Colt AR-15

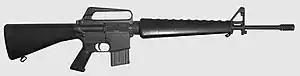
1973 Colt AR-15 SP1 rifle with "slab side" lower receiver (lacking raised boss around magazine release button) and original Colt 20-round box magazine

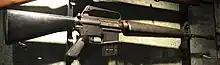
A Colt AR-15 on display at the National Firearms Museum. This example is fitted with an early waffle-patterned 20-round magazine.

Due to financial problems, and limitations in terms of manpower and production capacity, ArmaLite sold the AR-15 design and the AR-15 trademark along with the ArmaLite AR-10 to Colt's Manufacturing Company in 1959. Some of the first sales were of fully automatic Colt AR-15s to the Federation of Malaya and the United Kingdoms in 1959. Colt started selling the semi-automatic version of the M16 rifle as the Colt AR-15 in 1964. The first mass production version was the Colt AR-15 Sporter, in .223 Remington, with a 20-inch barrel, issued with 5-round magazines. Colt has since made many different models of AR-15 rifle and carbine models, including the AR-15, AR-15A2, AR-15A3, AR-15A4, and others.